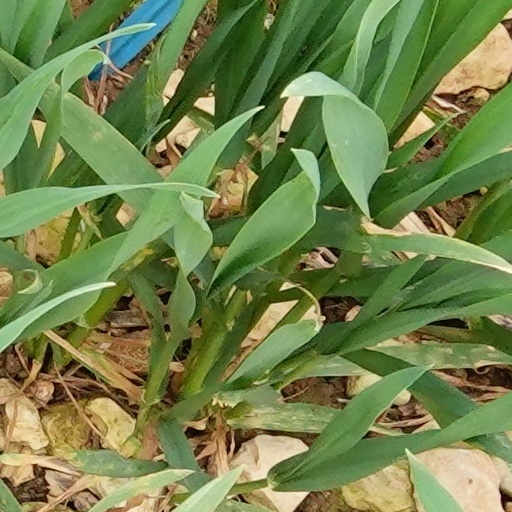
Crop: wheat